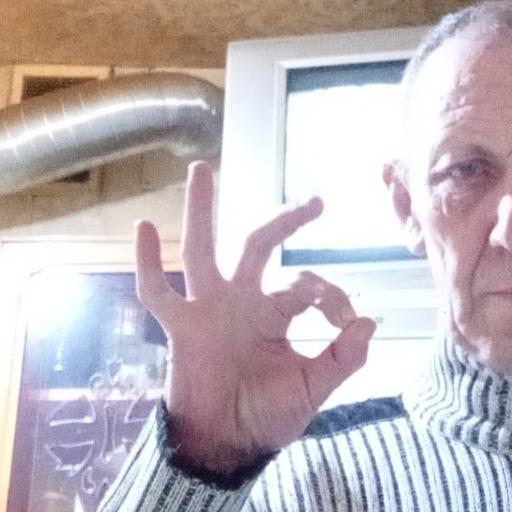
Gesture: ok